Mimico

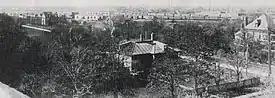
View of the Mimico Train Yards along Drummond Street and Royal York Road, c. 1906. The railway was the largest employer in Mimico at the beginning of the 20th century.

Mimico's largest employer was traditionally the railway (with its yards mostly located in New Toronto), but because New Toronto was planned as an industrial town, many larger industries located there. Nevertheless, a new train station was needed and was built on the south side of the tracks near the north end of Station Road. In 1909, a hotel was established beside the railway called the Windsor Hotel (today the Blue Goose Tavern). Although other 1890s subdivisions in Toronto at Roncesvalles and the Beaches were entirely built up in the pre-war years, Mimico's growth was slow with no street being fully built and some still without any residences built on them. Nevertheless, many foursquare houses were built mostly in south-central Mimico in this period. In 1916, a referendum was held on the question of New Toronto joining Mimico, this was accepted by Mimico voters but rejected in New Toronto. Mimico incorporated as a fully independent town in 1917.